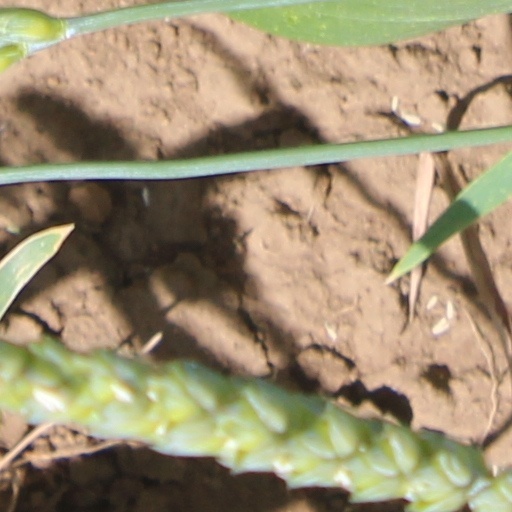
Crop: wheat